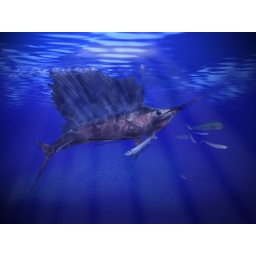
Sails and mahi working the surface somewhere in blue water